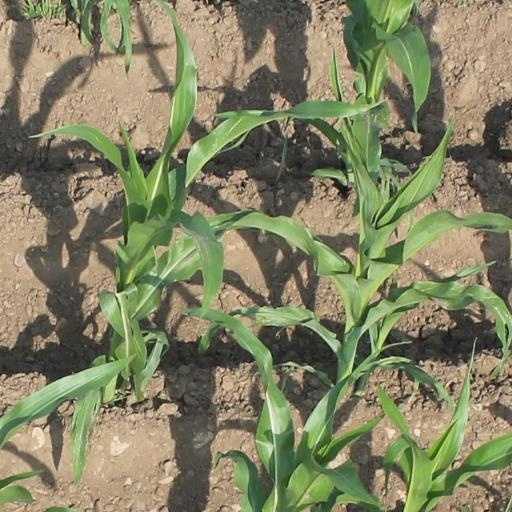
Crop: maize; corn